Foreign exchange reserves

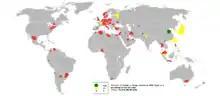
Reserves of SDRs, forex and gold in 2006

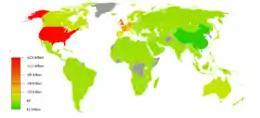
Foreign exchange reserves minus external debt in 2011

Foreign exchange reserves are also known as reserve assets and include foreign banknotes, foreign bank deposits, foreign treasury bills, and short and long-term foreign government securities, as well as gold reserves, special drawing rights (SDRs), and International Monetary Fund (IMF) reserve positions.